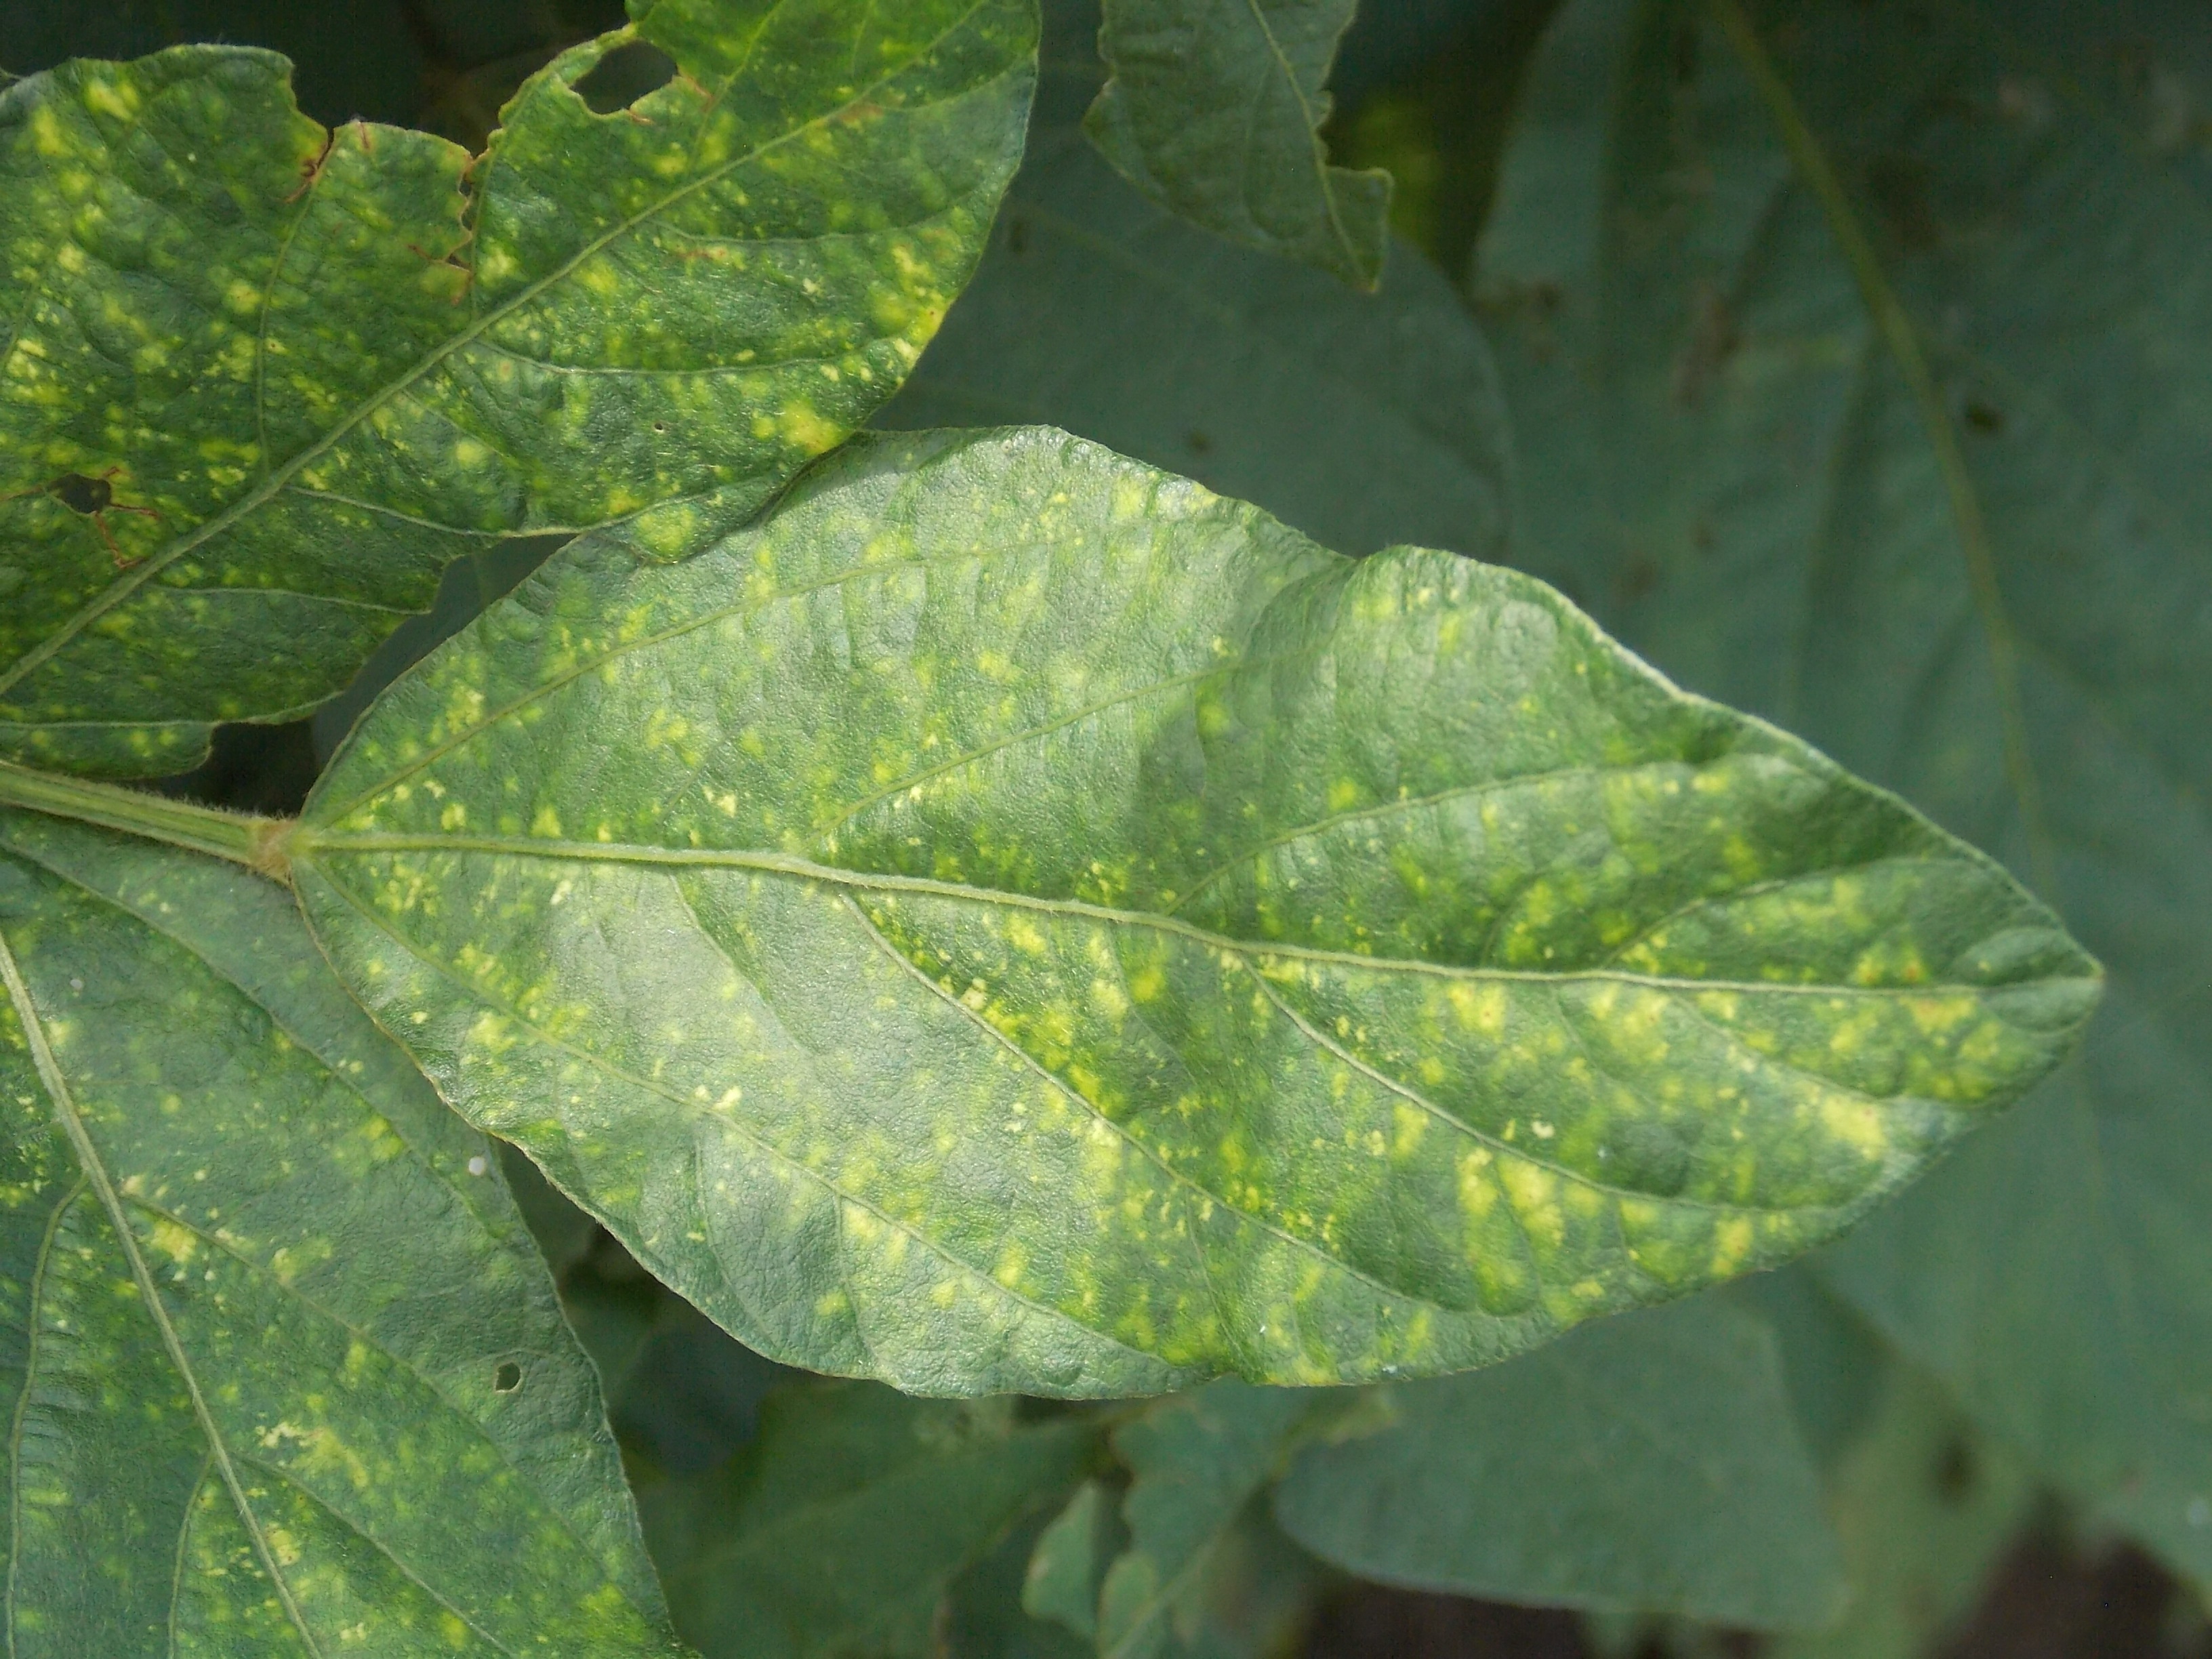
Label: Disease